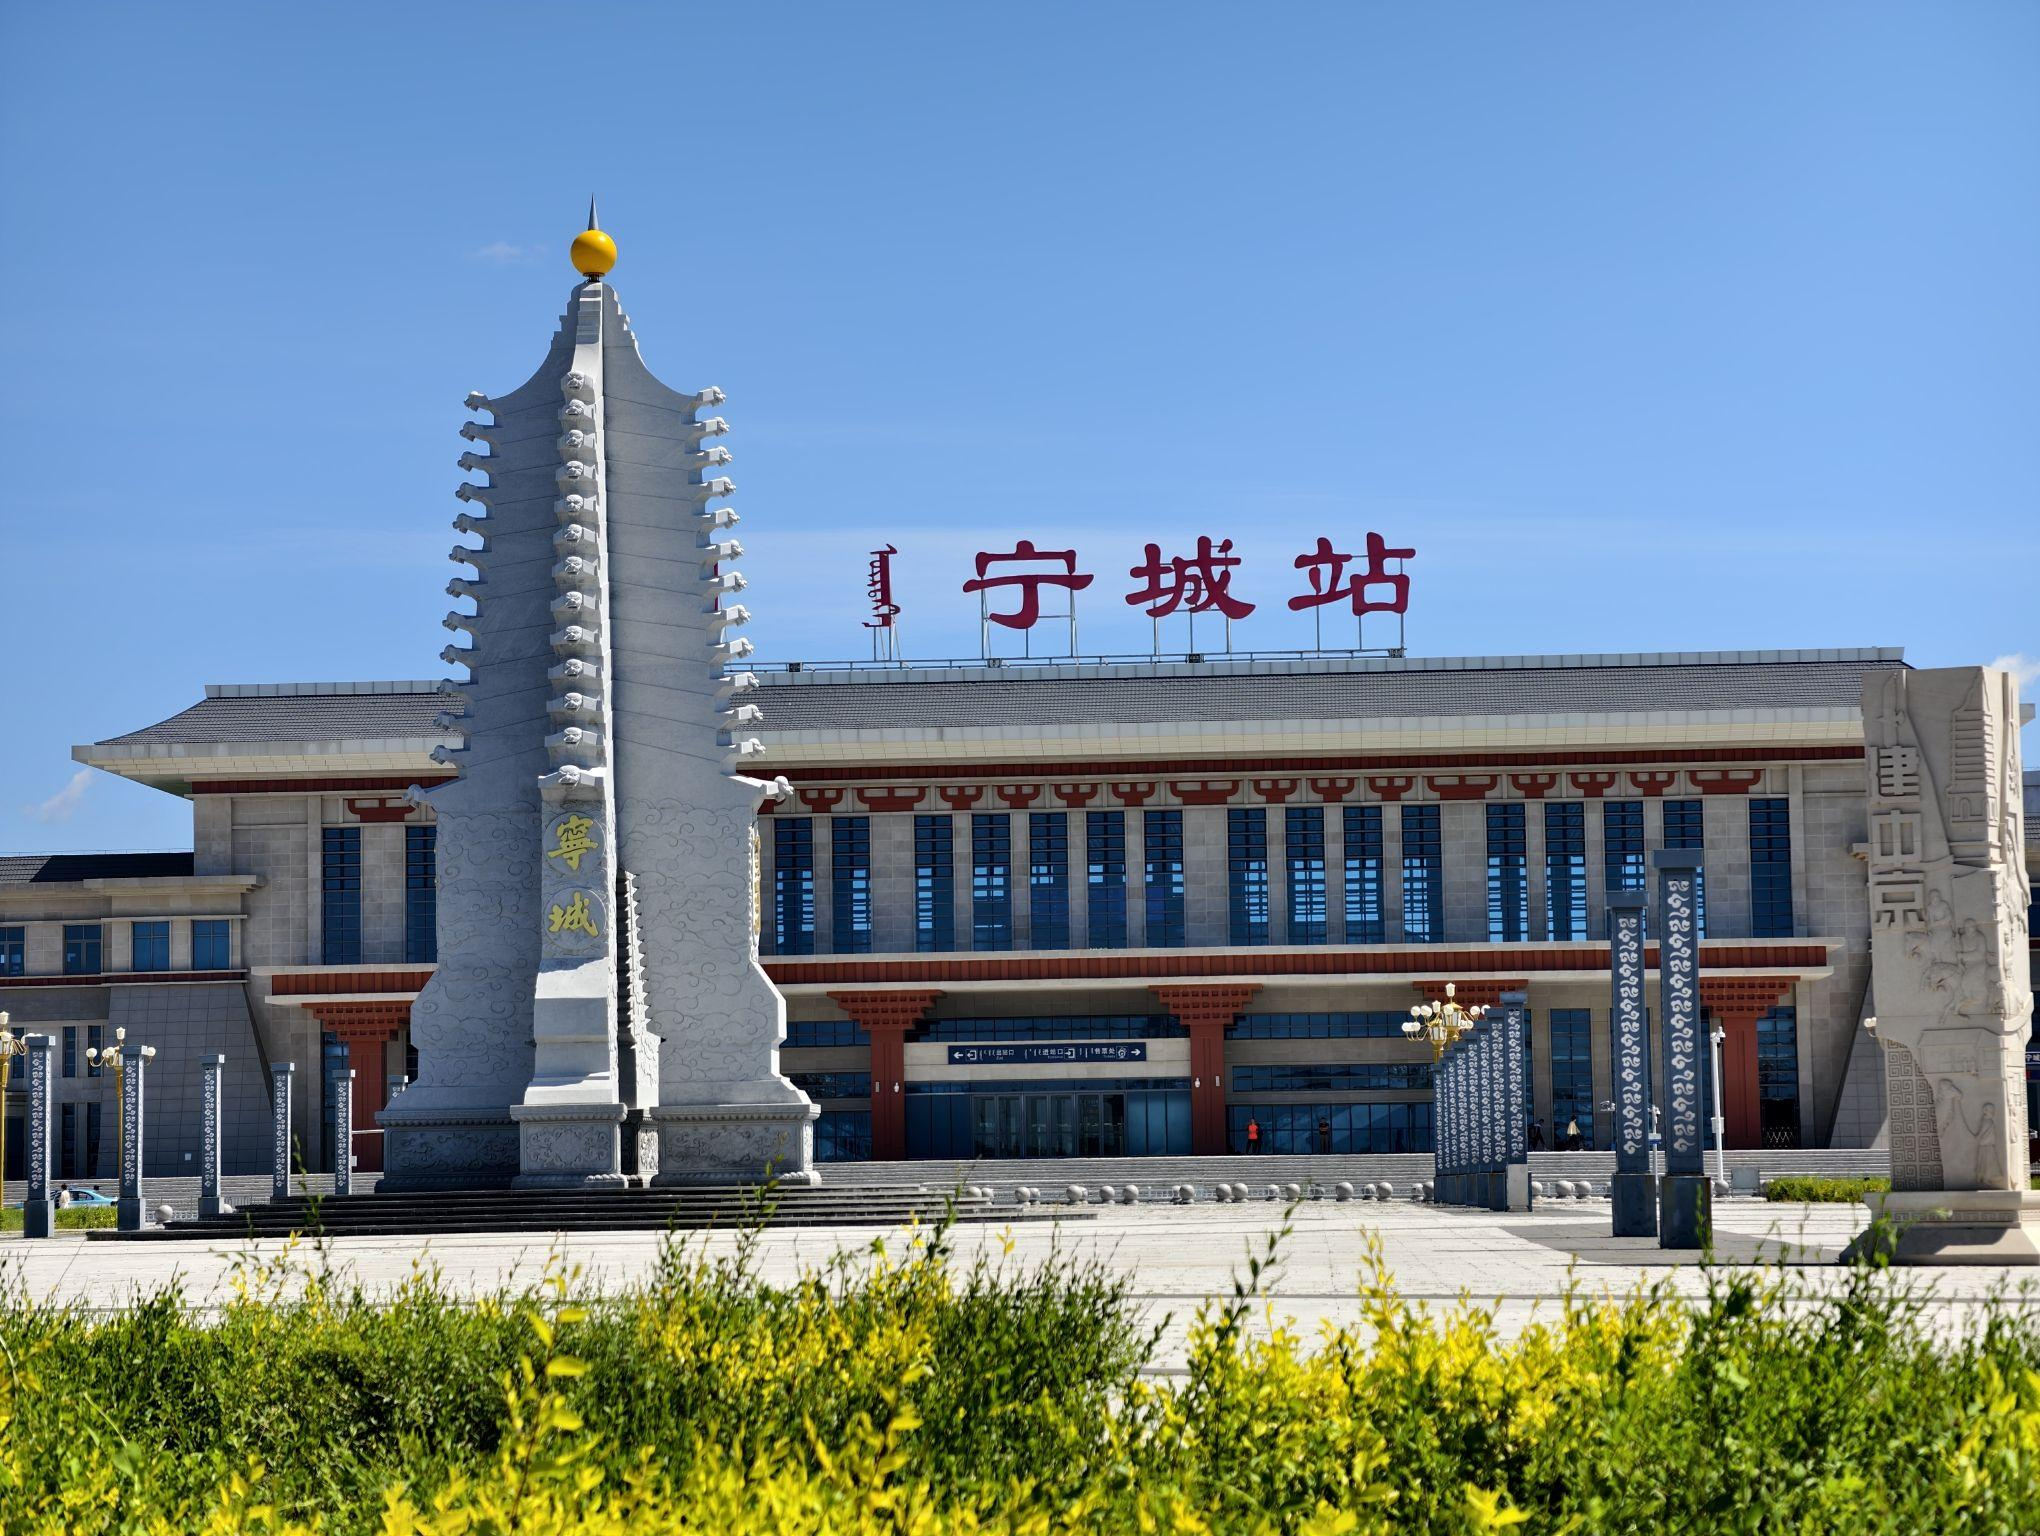
地标名称：宁城站
所在城市：赤峰市·宁城县